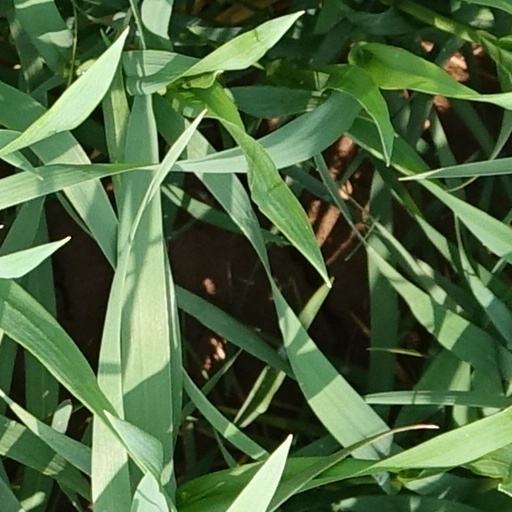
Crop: wheat